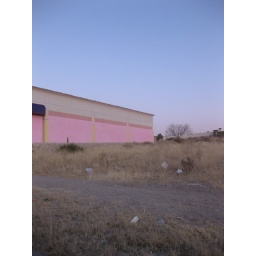
This building is pink. It is in El Paso. Again, the color of the sky really appealed to me.